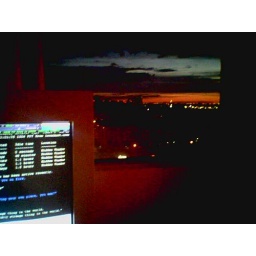
View out the window my computer sits in front of.